Ingjald

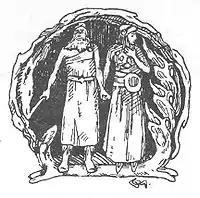
Ingjald and his daughter Åsa

Ingjald had two children, a son Olof Trätälja and a daughter Åsa. His daughter had inherited her father's psychopathic disposition. She married King Guðröðr of Skåne. Before she murdered her husband she managed to make him kill his own brother Halfdan the Valiant, the father of the great Ivar Vidfamne.